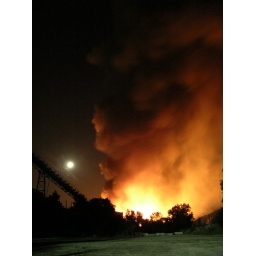
That white ball in the corner is a full moon, with fire it's a dangerous combo.